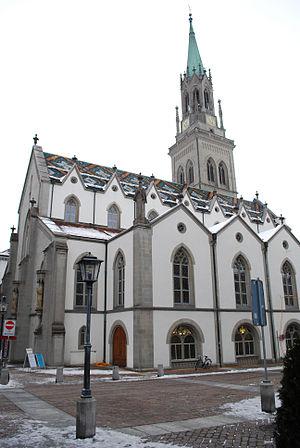
Cette liste présente les biens culturels d'importance nationale dans le canton de Saint-Gall. Cette liste correspond à l'édition 2009 de l'Inventaire Suisse des biens culturels d'importance nationale pour le canton de Saint-Gall. Il est trié par commune et inclus : 77 bâtiments séparés, 14 collections, 20 sites archéologiques et un cas particulier.